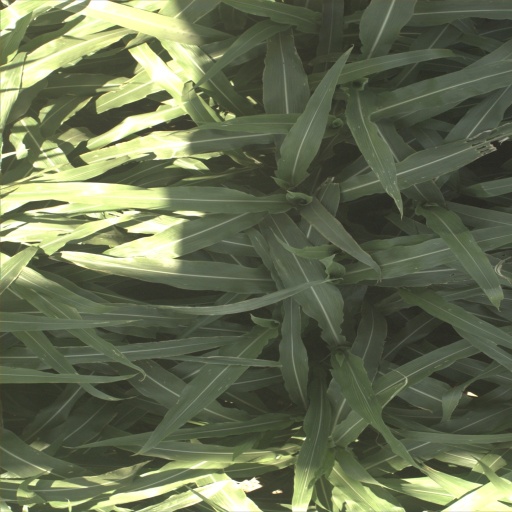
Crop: sorghum